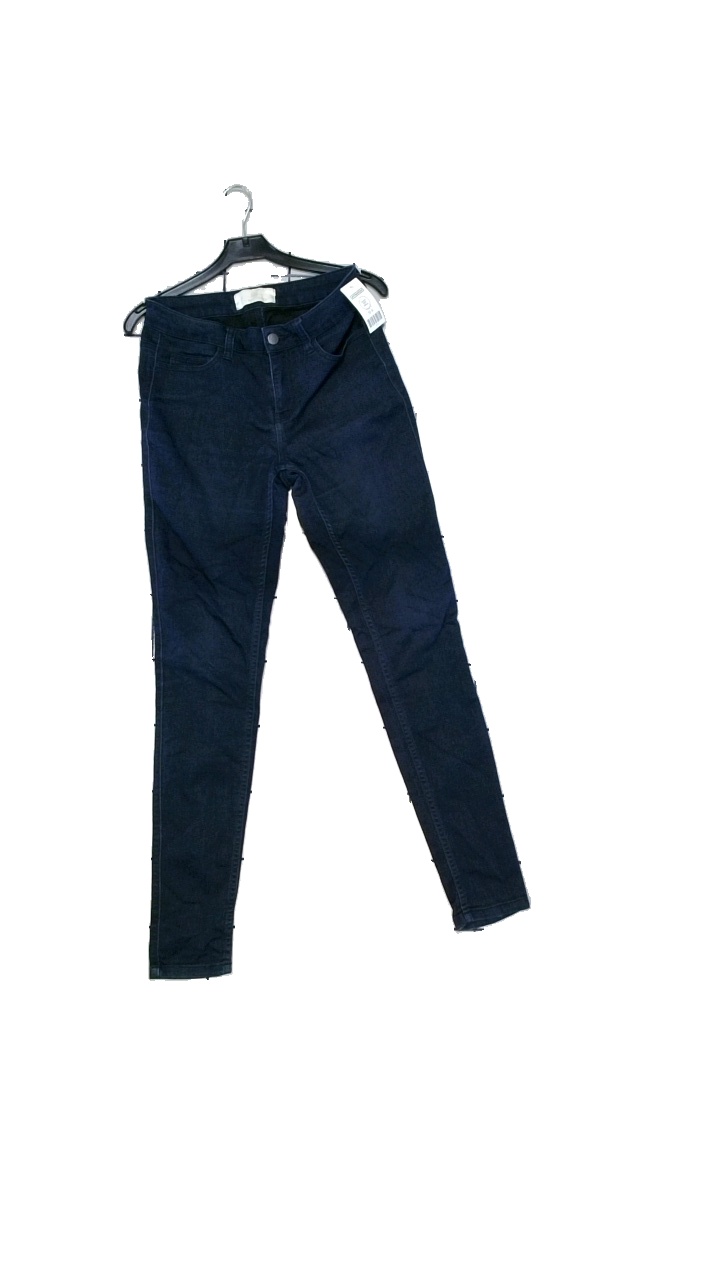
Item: Jeans (Ladies)
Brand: Pieces
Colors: Blue
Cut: Tight
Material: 39% cotton, 39% jute, 1% elastane
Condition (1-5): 5
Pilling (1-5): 4
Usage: Reuse
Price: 50-100